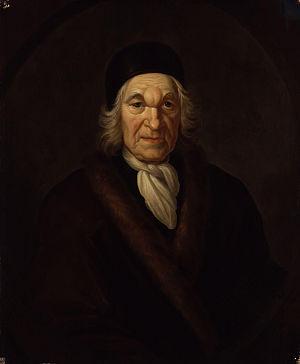
James Parmentier est un peintre et décorateur anglais d'origine française, auteur de portraits et de scènes religieuses.
L'art de la conversation, considéré comme l'un des fleurons de la culture classique française, désigne une pratique développée en France aux XVIIᵉ et XVIIIᵉ siècles, devenue un spectacle pour toute l'Europe et caractérisée par la recherche d'une dimension esthétique et hédoniste dans les échanges mondains. Dans les ouvrages traitant de l'art de la conversation dans la France classique, les auteurs ne délimitent pas cet art protéiforme dans ses formes ou ses codes. L'expression concerne originellement la conversation mondaine, mais ses pratiques et ses valeurs se sont répandues dans l'ensemble de la société cultivée, ont eu une influence importante dans la littérature, et le terme désigne plus généralement un art littéraire au sens classique de ce terme.
Charles Le Marquetel de Saint-Denis, seigneur de Saint-Évremond, ondoyé le 5 janvier 1614 et baptisé le 20 janvier 1616 à Saint-Denis-le-Gast et mort le 29 septembre 1703 à Londres, est un moraliste et critique libertin français.